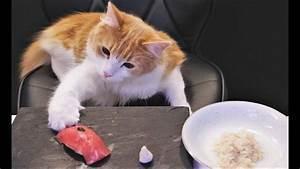
cat